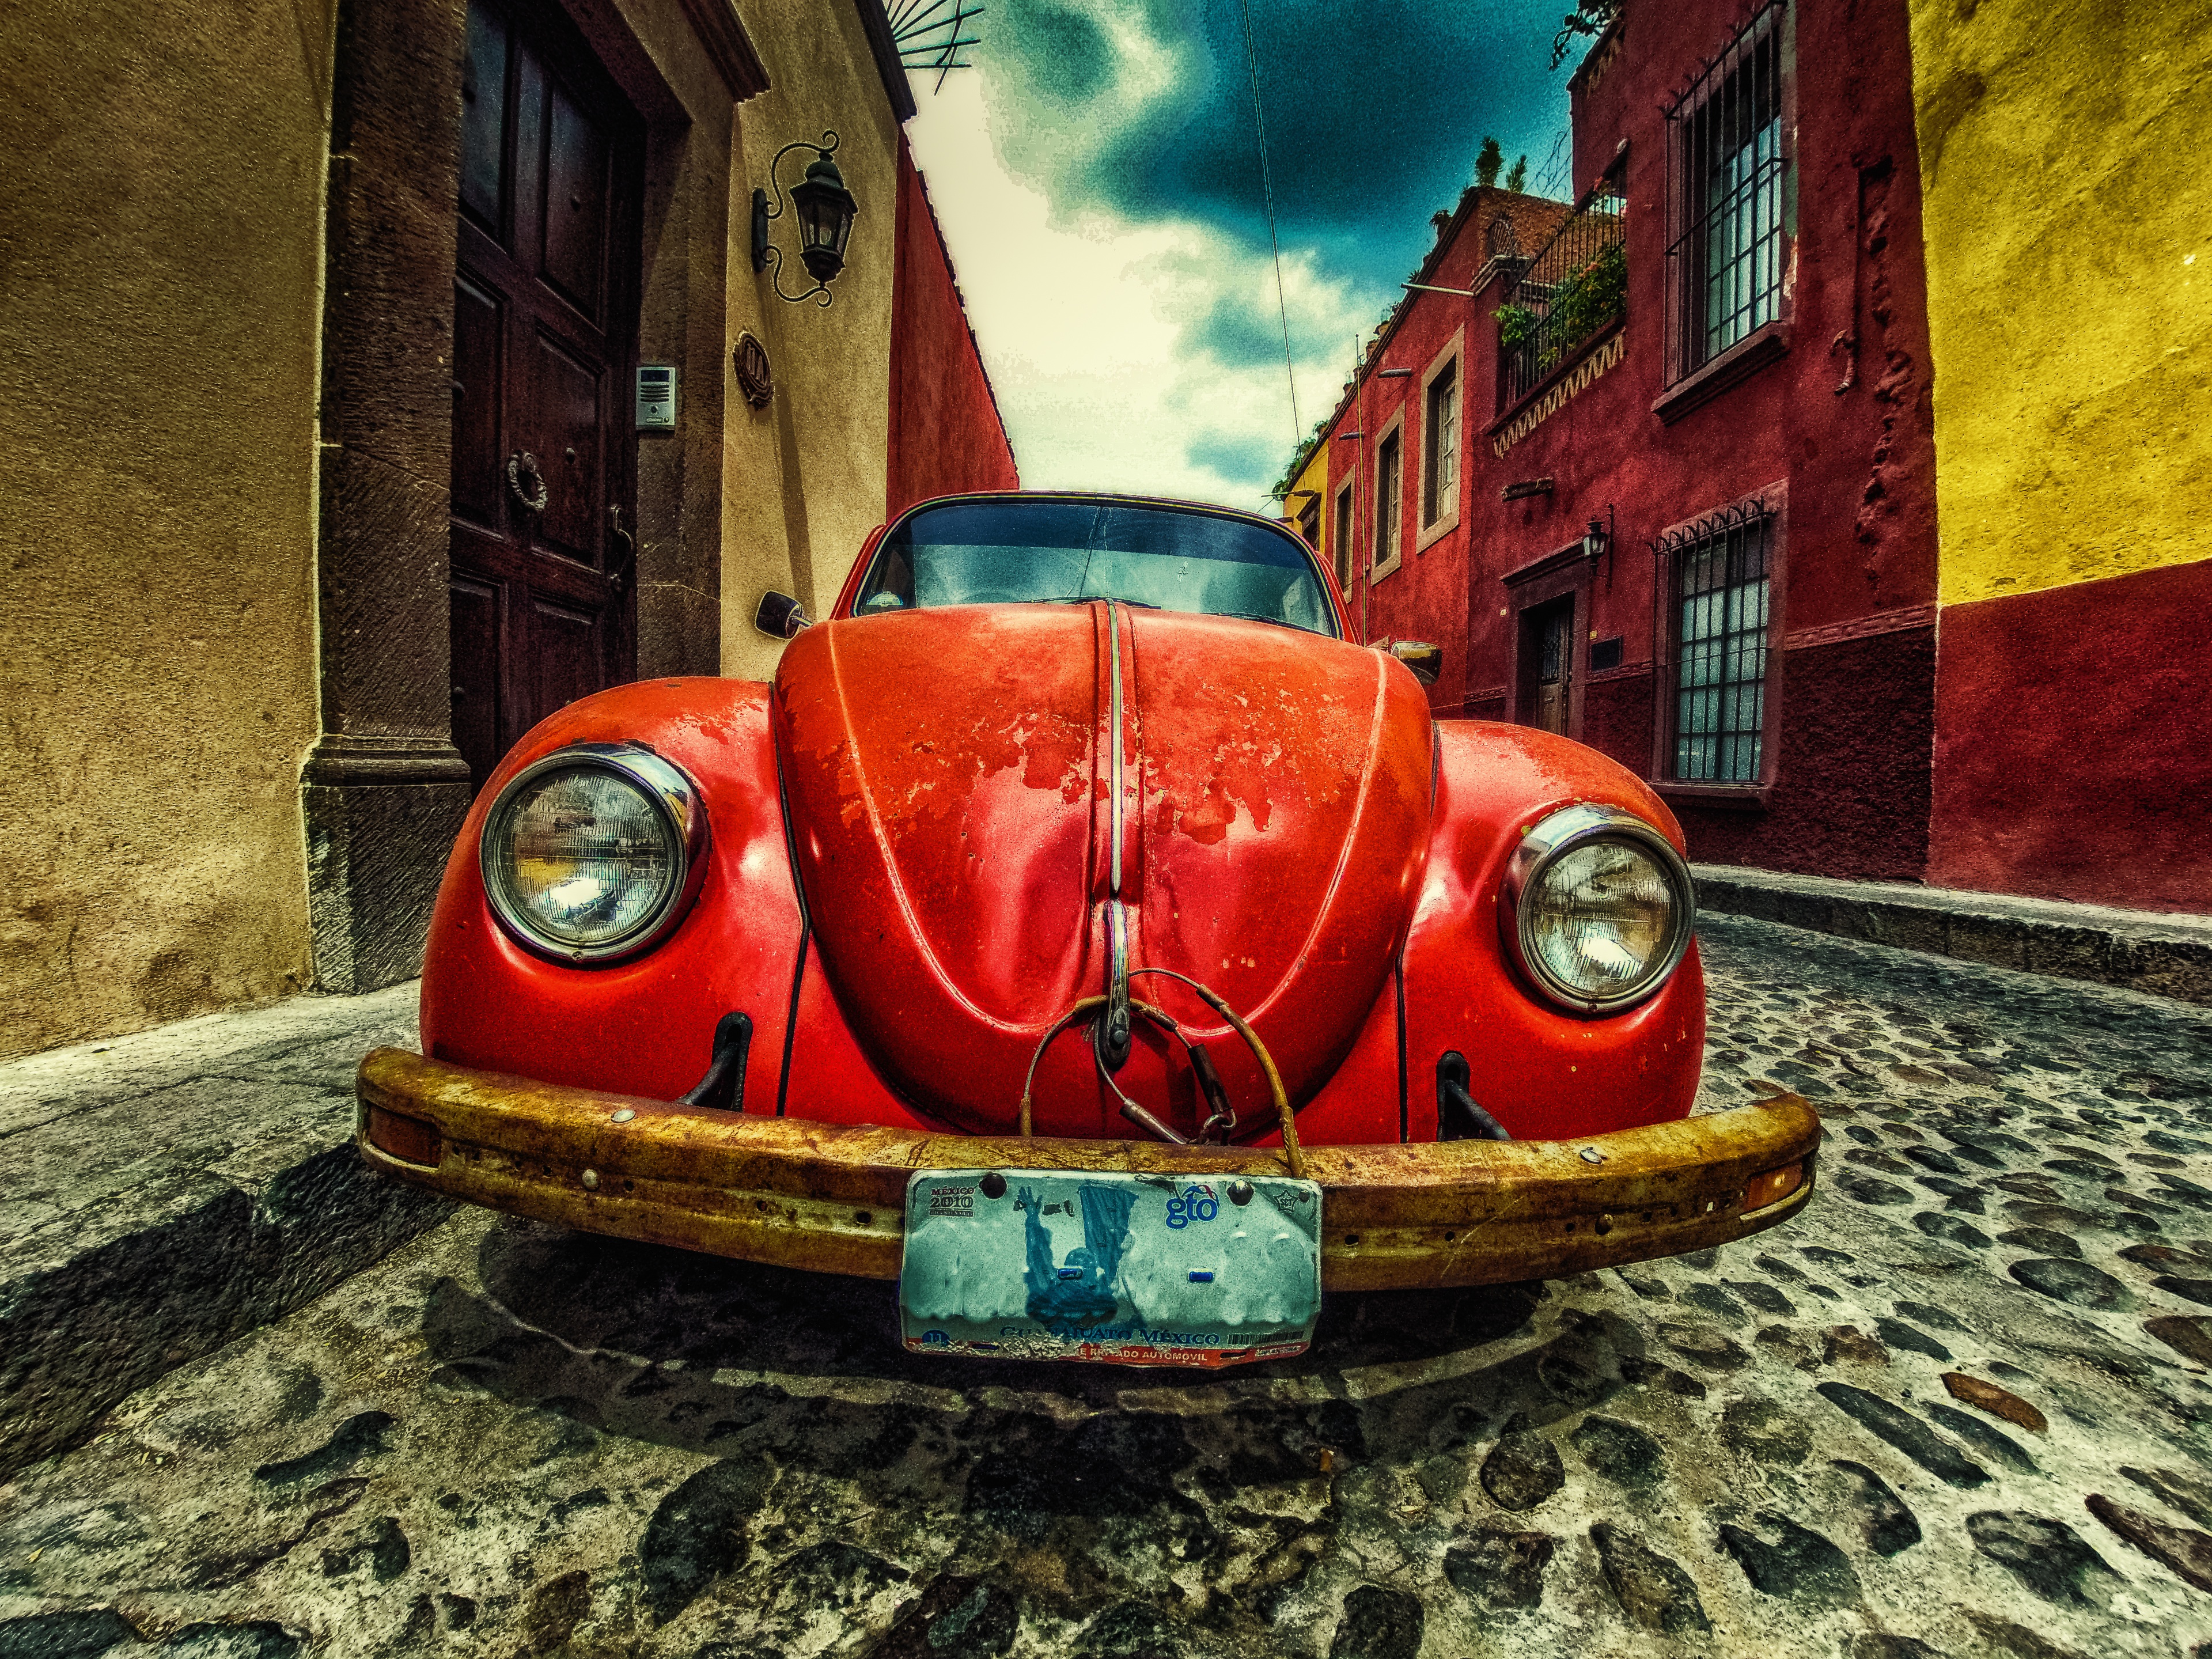
car, vehicle, sports car, vintage car, illustration, screenshot, volkswagen beetle, automobile make, automotive design, subcompact car